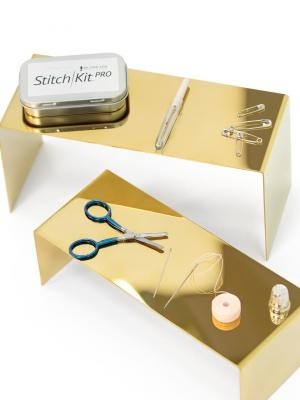
Stitch Kit Pro (BH1539)
The Stitch Kit™ Pro is the new and improved lifesaving kit for every dancer. From sewing a new pair of pointe shoes to storing them in a dance bag for sudden emergencies, it has everything a dancer needs to feel prepared. Packaged in a compact tin, the Stitch Kit™ Pro contains 36 yards (32.9m) of super strong thread, 2 large eye needles, a seam ripper, a thimble, a pair of scissors, 4 safety pins and detailed sewing instructions for both ribbons and elastics. The inside lid of tin includes a magnet to keep your safety pins and needles easy to locate. Product Features: All packaged in a complete tin Inside lid includes a magnet to keep safety pins and needles easy to locate 36 yards (32.9m) of strong thread 2 large-eyed needles Seam ripper Thimble Scissors 4 safety pins Detailed sewing instructions
Brand: Capezio/Ballet Makers
Category: Arts & Entertainment > Hobbies & Creative Arts > Arts & Crafts > Craft Organization > Sewing Baskets & Kits > Sewing Kits